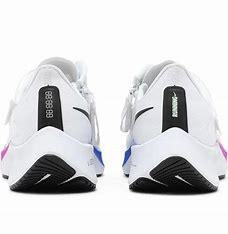
Brand: Nike
Model: Air Zoom Pegasus 37 Flyease